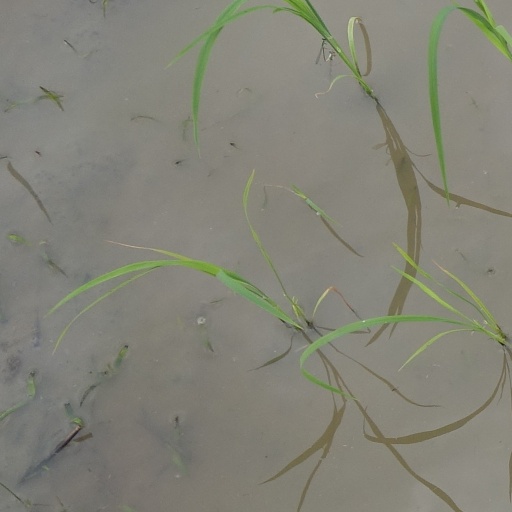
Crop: rice